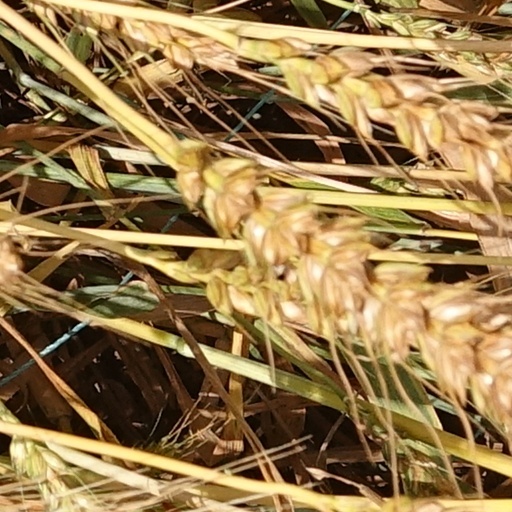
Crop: wheat